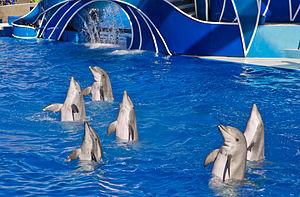
SeaWorld San Diego est un parc d'attractions américain de la chaîne SeaWorld situé en Californie, à San Diego. Il est la propriété du groupe SeaWorld Parks & Entertainment.